Sky position (RA, Dec in degrees): 135.19, 17.184
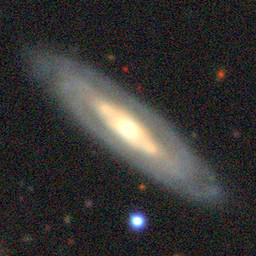
Galaxy morphology: Edge-on Galaxies with Bulge